Illinois Institute of Technology

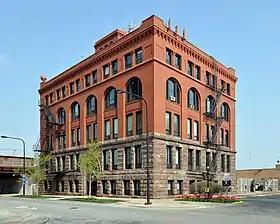
Several buildings on the Illinois Institute of Technology main campus, such as Machinery Hall pictured here, have been designated as Chicago Landmarks and listed on the National Register of Historic Places.

The main campus is located at 10 West 35th Street in Chicago's Bronzeville neighborhood and houses all undergraduate programs and graduate programs in engineering, sciences, architecture, communications, and psychology. The downtown campus, which was renamed the Conviser Law Center in early 2020, at 565 West Adams Street in Chicago houses Chicago-Kent College of Law, Stuart School of Business, and the graduate programs in Public Administration. The Daniel F. and Ada L. Rice Campus in Wheaton, Illinois houses some degree programs in Information Technology and Management. This campus opened its doors in January 1991. Moffett Campus in Bedford Park, Illinois, is home to the Institute for Food Safety and Health. Moffett Campus was donated to Illinois Tech by CPC International Inc. in 1988.